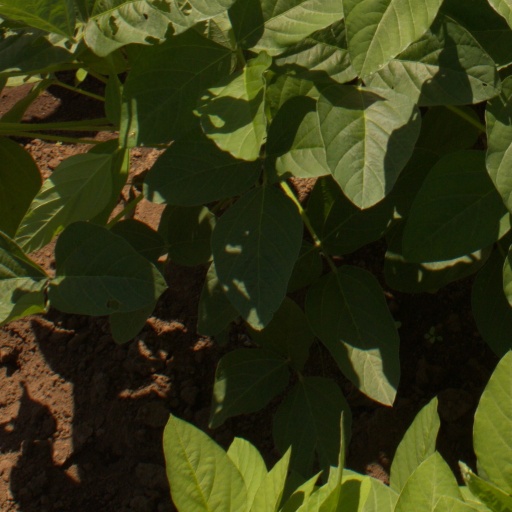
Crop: soybean